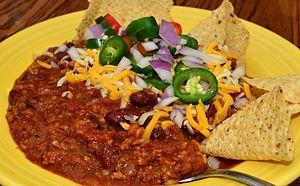
La cuisine tex-mex est une expression utilisée au Texas et dans le sud-ouest des États-Unis pour désigner une cuisine régionale parfois influencée par la gastronomie mexicaine. Les plats les plus emblématiques de la cuisine tex-mex sont le chili con carne et les fajitas, ainsi que la salade César et les nachos d'invention récente et qui ne sont pas des plats mexicains.